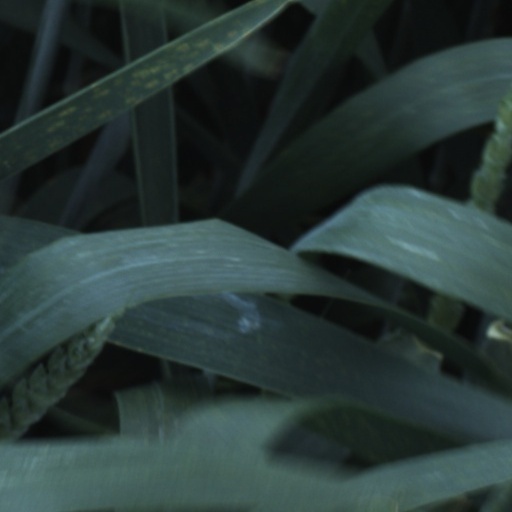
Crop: wheat